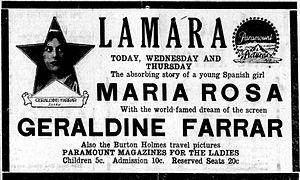
Maria Rosa est un film américain réalisé par Cecil B. DeMille et sorti en 1916.